History of Oklahoma

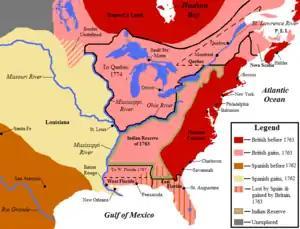
Map showing British territorial gains following the Treaty of Paris in pink, and Spanish territorial gains after the Treaty of Fontainebleau in yellow.

In 1682, René-Robert Cavelier, Sieur de La Salle claimed all of the Mississippi River and its tributaries for the Kingdom of France. In 1719, Claude Charles du Tisné's expedition likely passed through parts of Oklahoma. Jean-Baptiste Bénard de la Harpe led a second 1719 expedition through eastern Oklahoma to Arkansas.